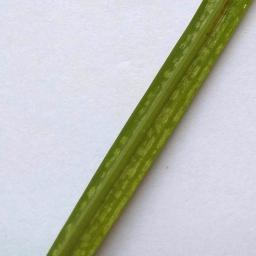
Label: Rice___Healthy